Welle Hess Covered Bridge No. S1

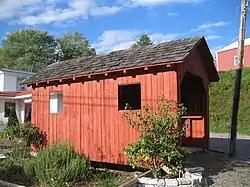
A smaller model of the bridge, built from its wreckage

The Welle Hess Covered Bridge No. S1, also known as the Laubach Covered Bridge, was a historic wooden covered bridge located at Sugarloaf Township in Columbia County, Pennsylvania. It was a , Burr Truss arch bridge with a tin roof constructed in 1871. It crossed Fishing Creek and was one of 28 historic covered bridges in Columbia and Montour Counties.